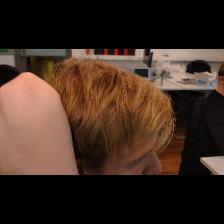
Label: Human